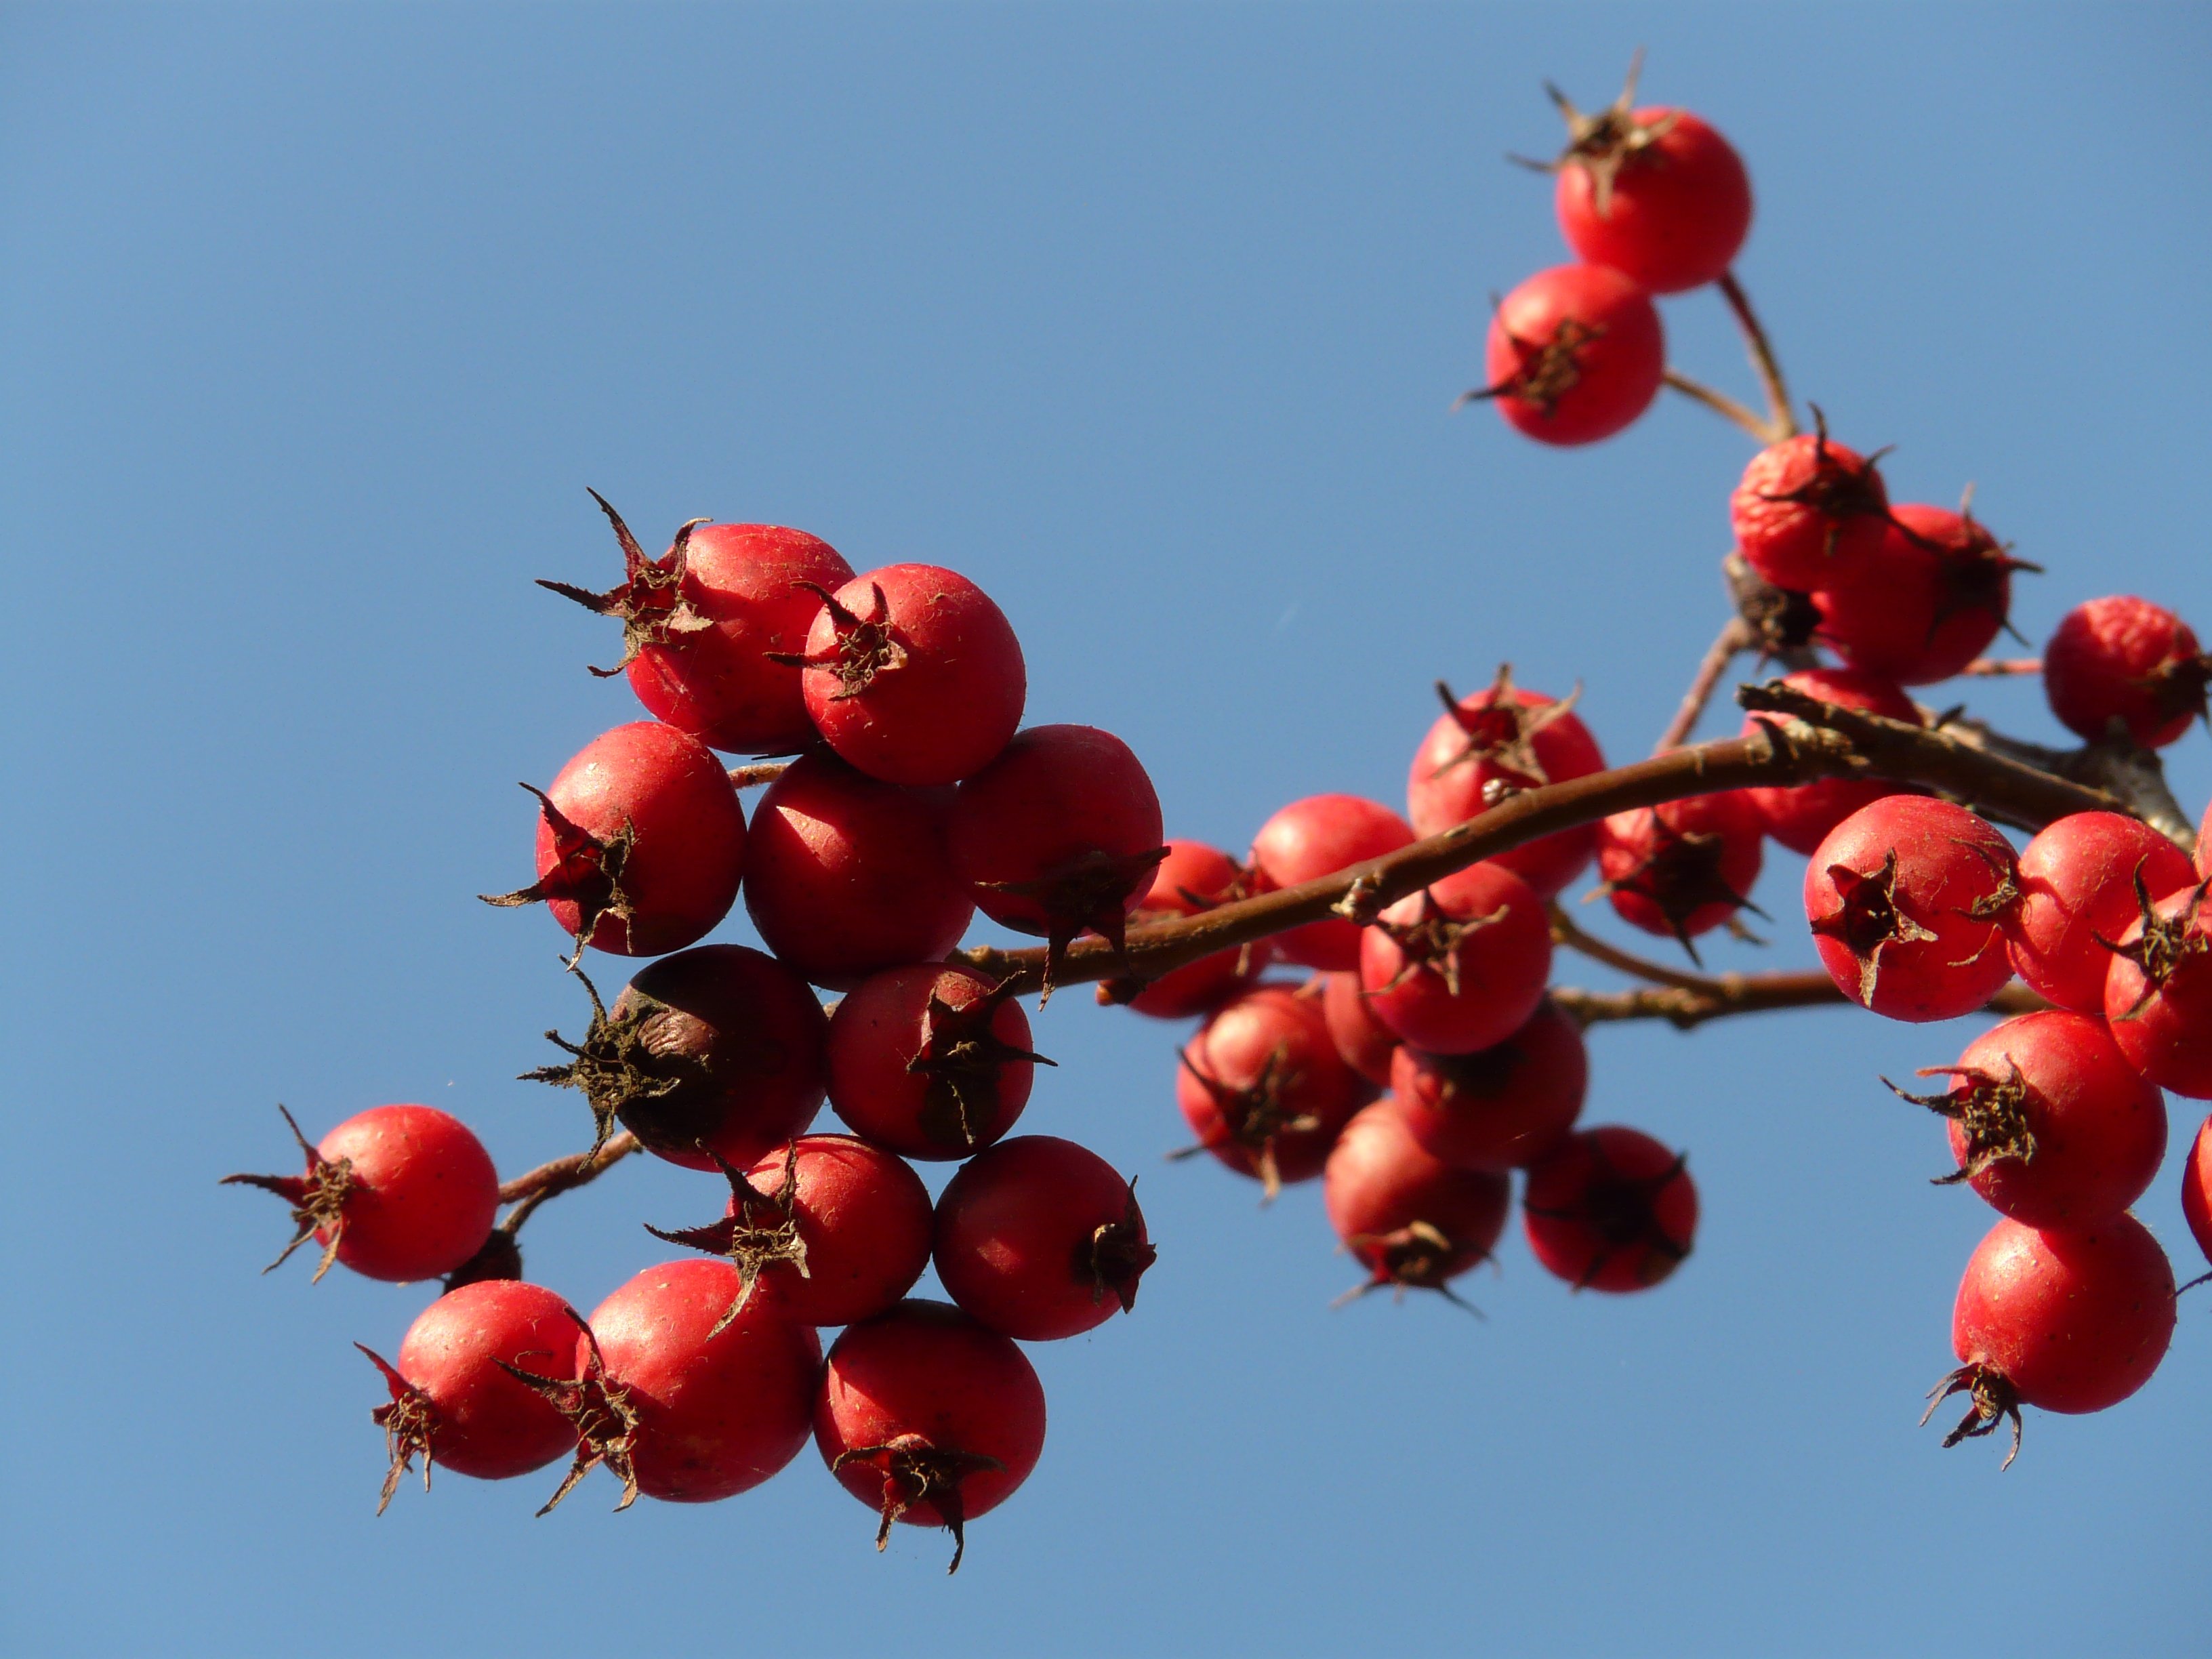
tree, branch, blossom, plant, sky, fruit, berry, flower, petal, food, red, produce, autumn, blue, flora, berries, shrub, fruits, rowan, cherry, hawthorn, crataegus, rose hip, macro photography, berry red, flowering plant, rose family, thorn apple, land plant, fruit jewelry, leather leaf wei dorn, valve thorn, crataegus crus galli, crataegus crus wei dorn